Struncheon Hill Lock

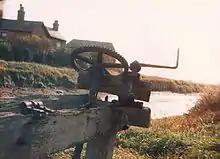
Lower chamber sluice, and behind, the pumping station

The lock was originally built as a single lock, but like Snakeholme lock, it was found that at low tides there was not enough depth to get over the bottom cill, so a second chamber was added. To empty the chamber a large hole through one lock wall, and a wooden sluice was used. The lower lock was filled by emptying the upper lock.